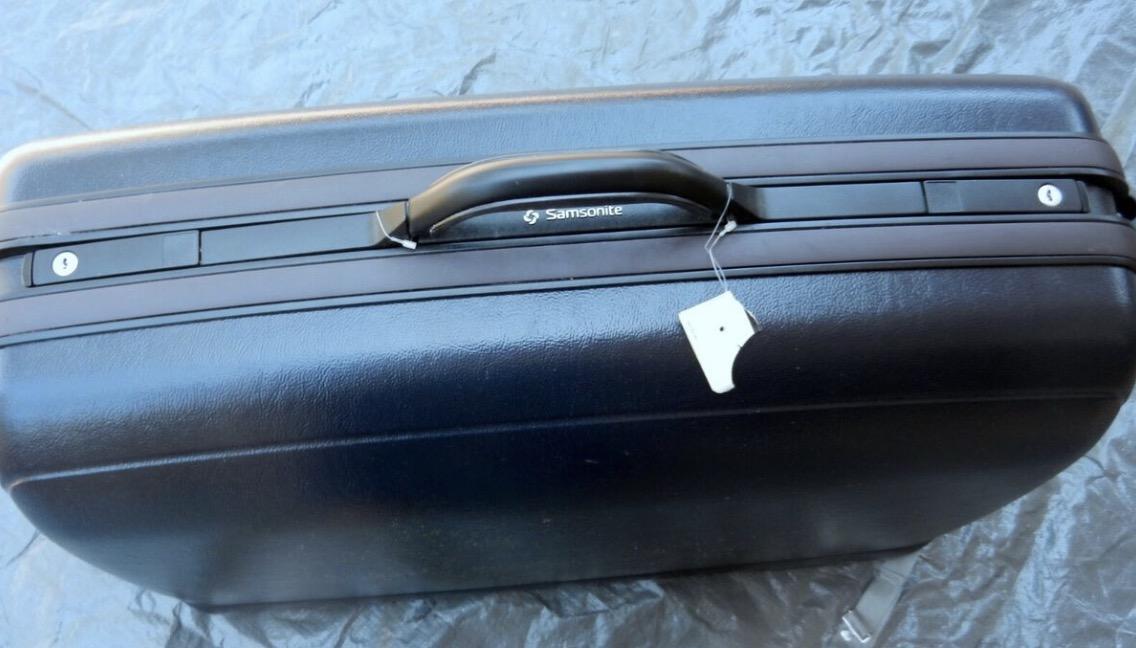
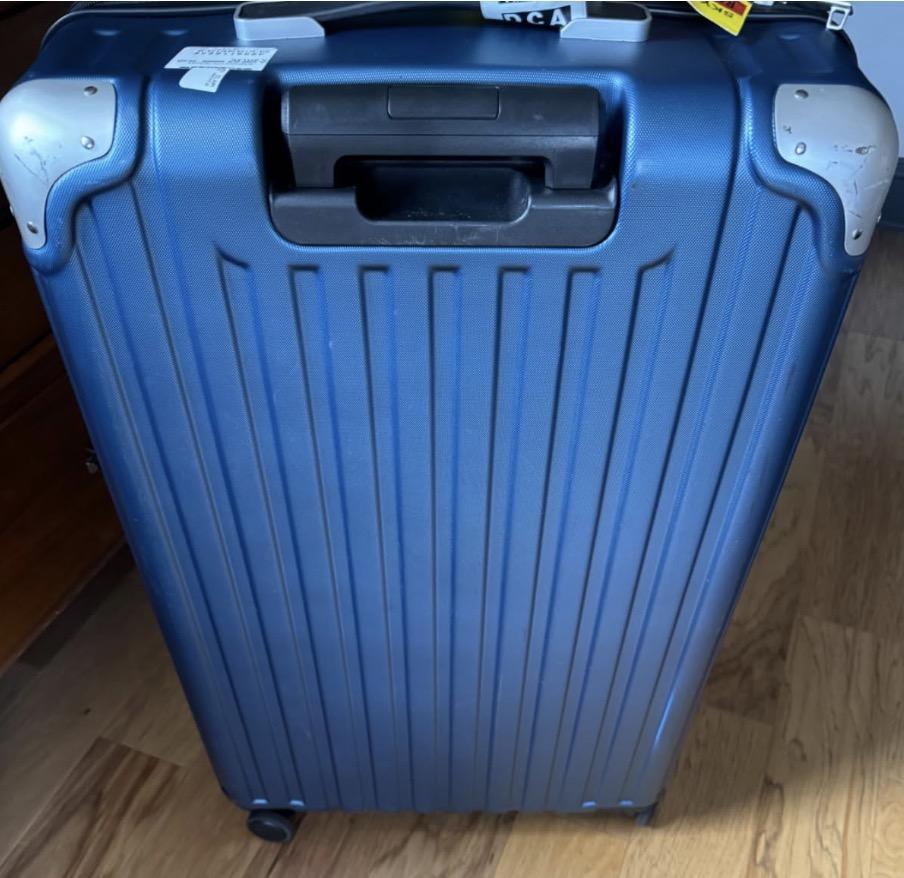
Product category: items_tea
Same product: no